Sexism

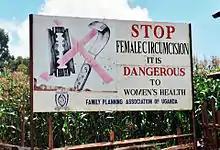
Campaign against female genital mutilation in Uganda

Wage discrimination is theorized as contradicting the economic concept of supply and demand, which states that if a good or service (in this case, labor) is in demand and has value it will find its price in the market. If a worker offered equal value for less pay, supply and demand would indicate a greater demand for lower-paid workers. If a business hired lower-wage workers for the same work, it would lower its costs and enjoy a competitive advantage. According to supply and demand, if women offered equal value demand (and wages) should rise since they offer a better price (lower wages) for their service than men do.